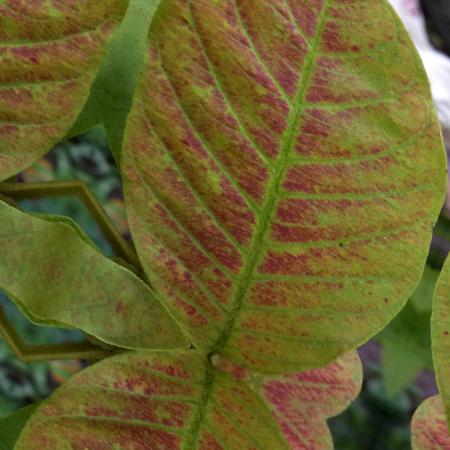
Label: Red rust